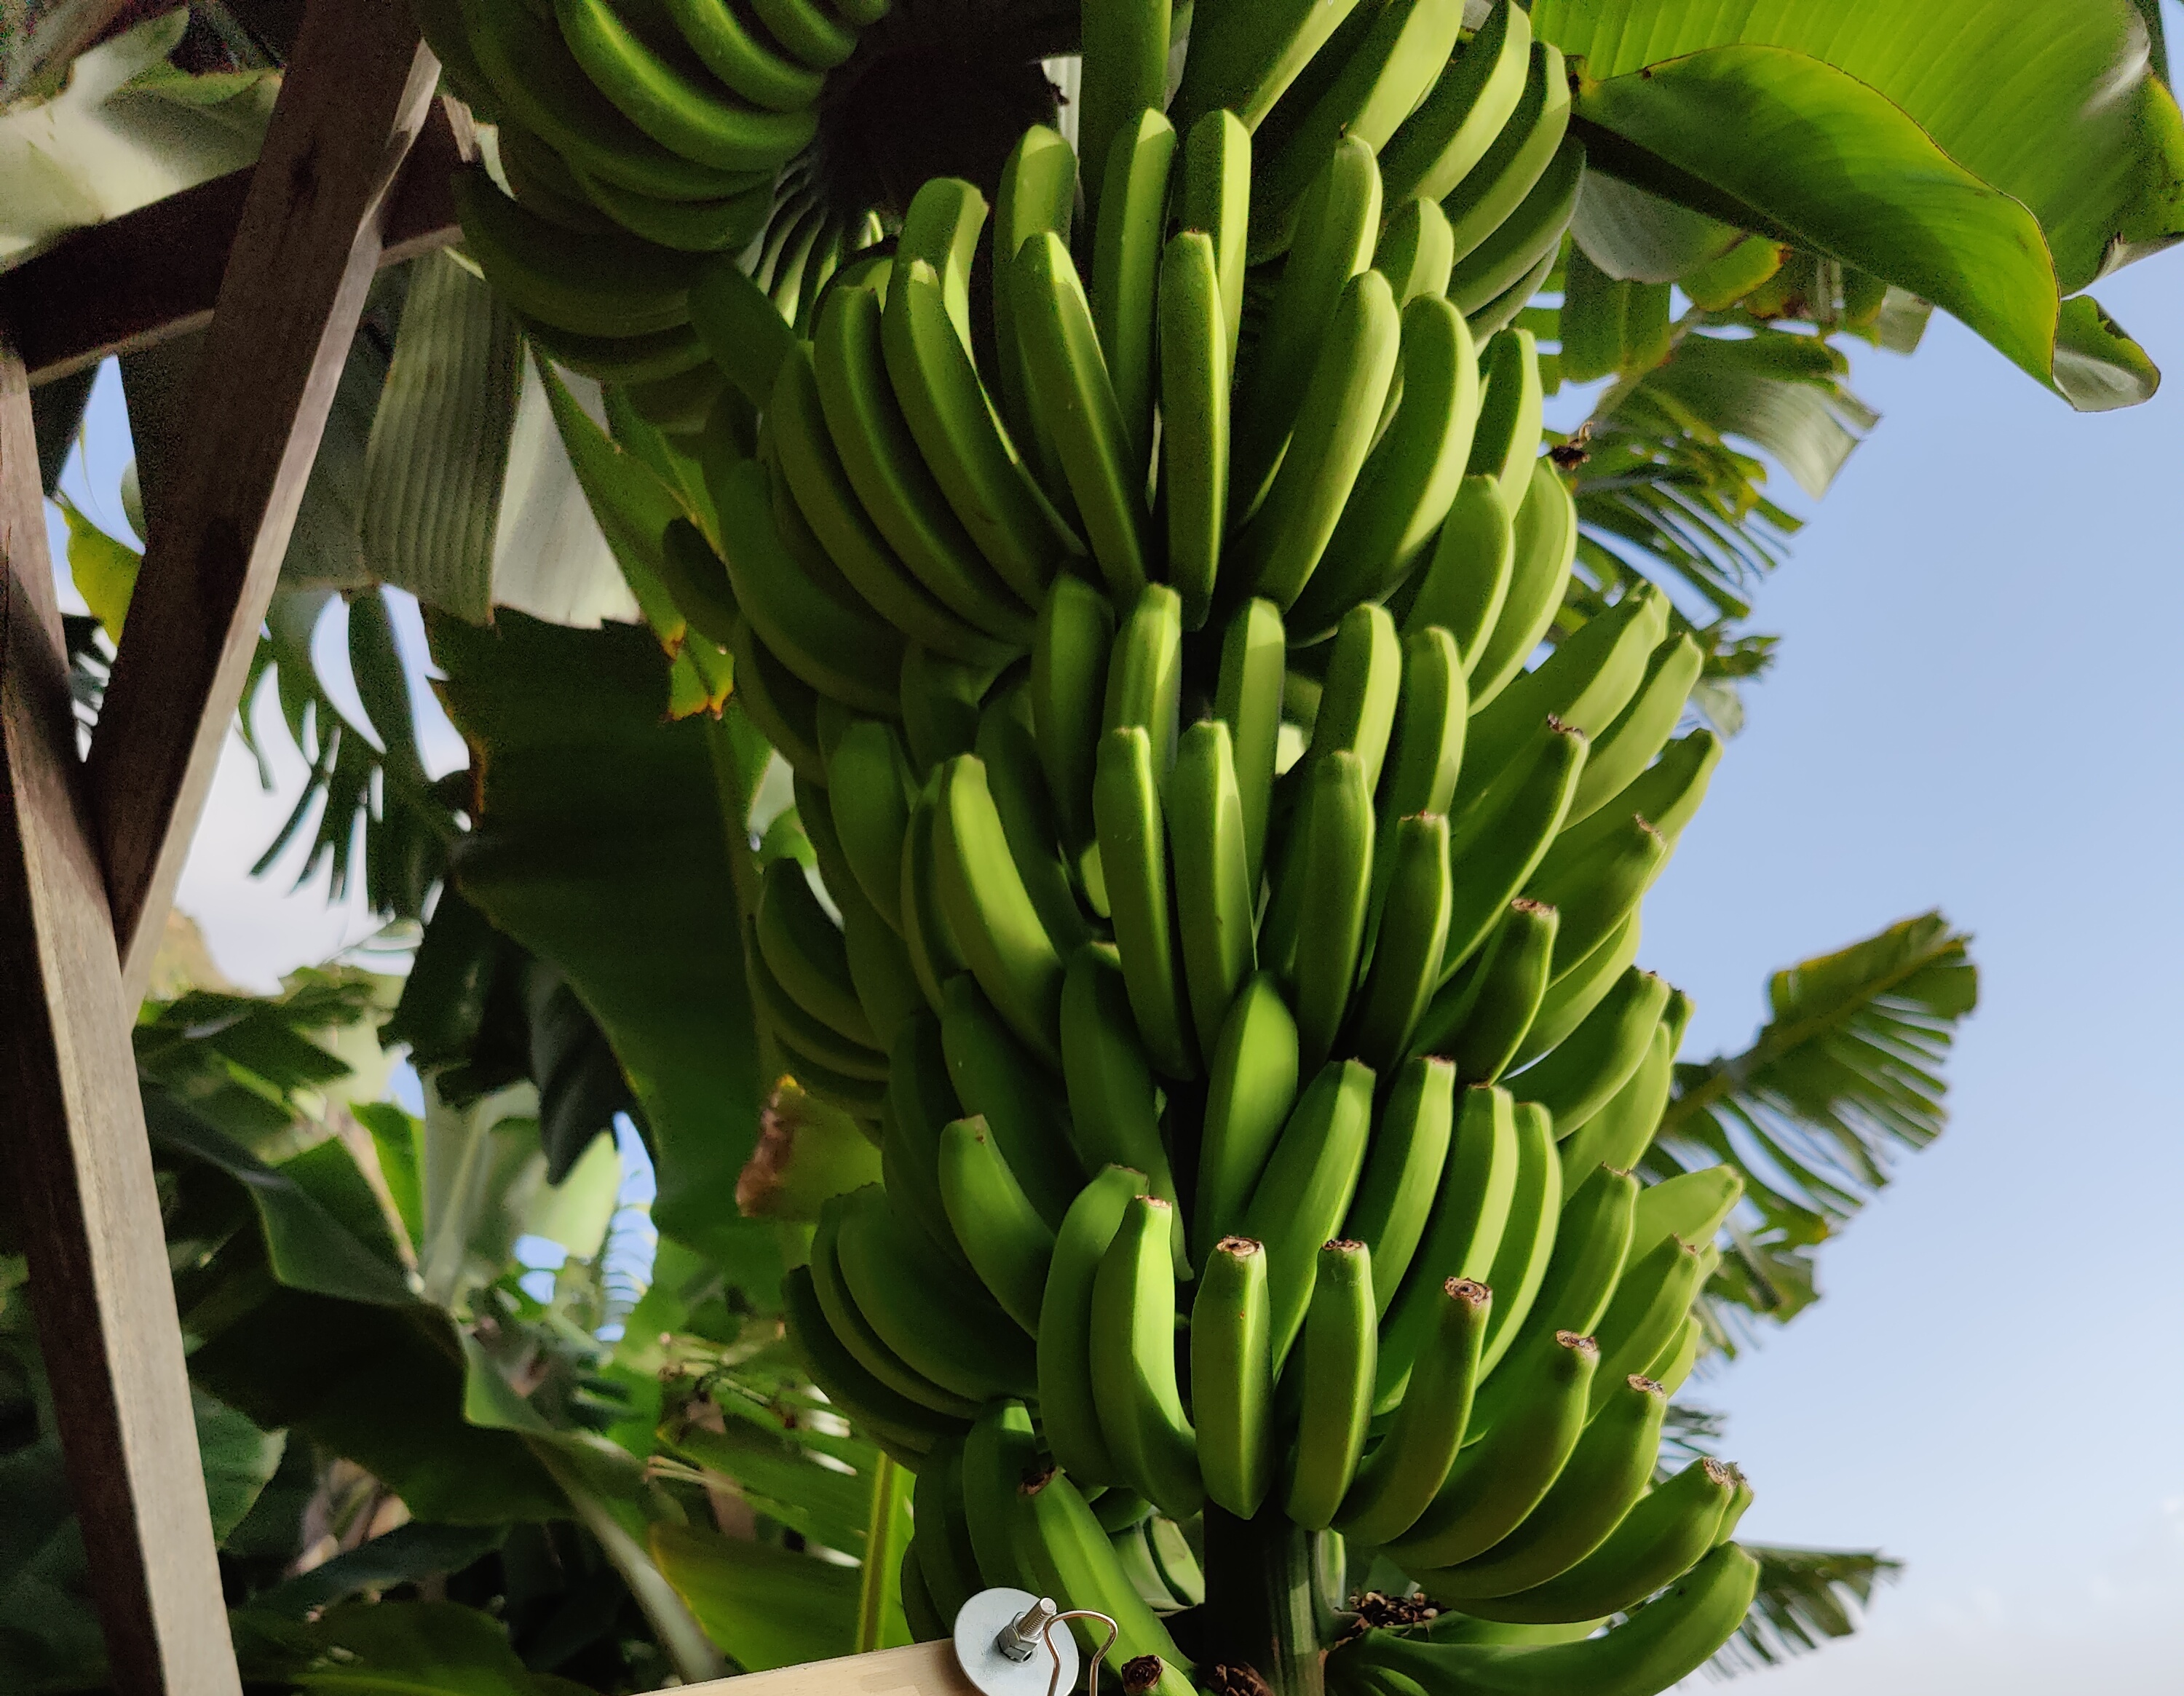
Label: Keep